Ashish Parmar

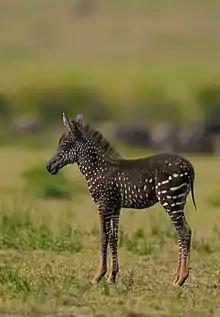
Tira Spotted Zebra

Ashish’s image that was shot at VH1 Supersonic, was featured in Forbes India in December 2015.